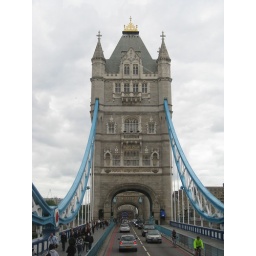
Bus tour pix: going over tower bridge